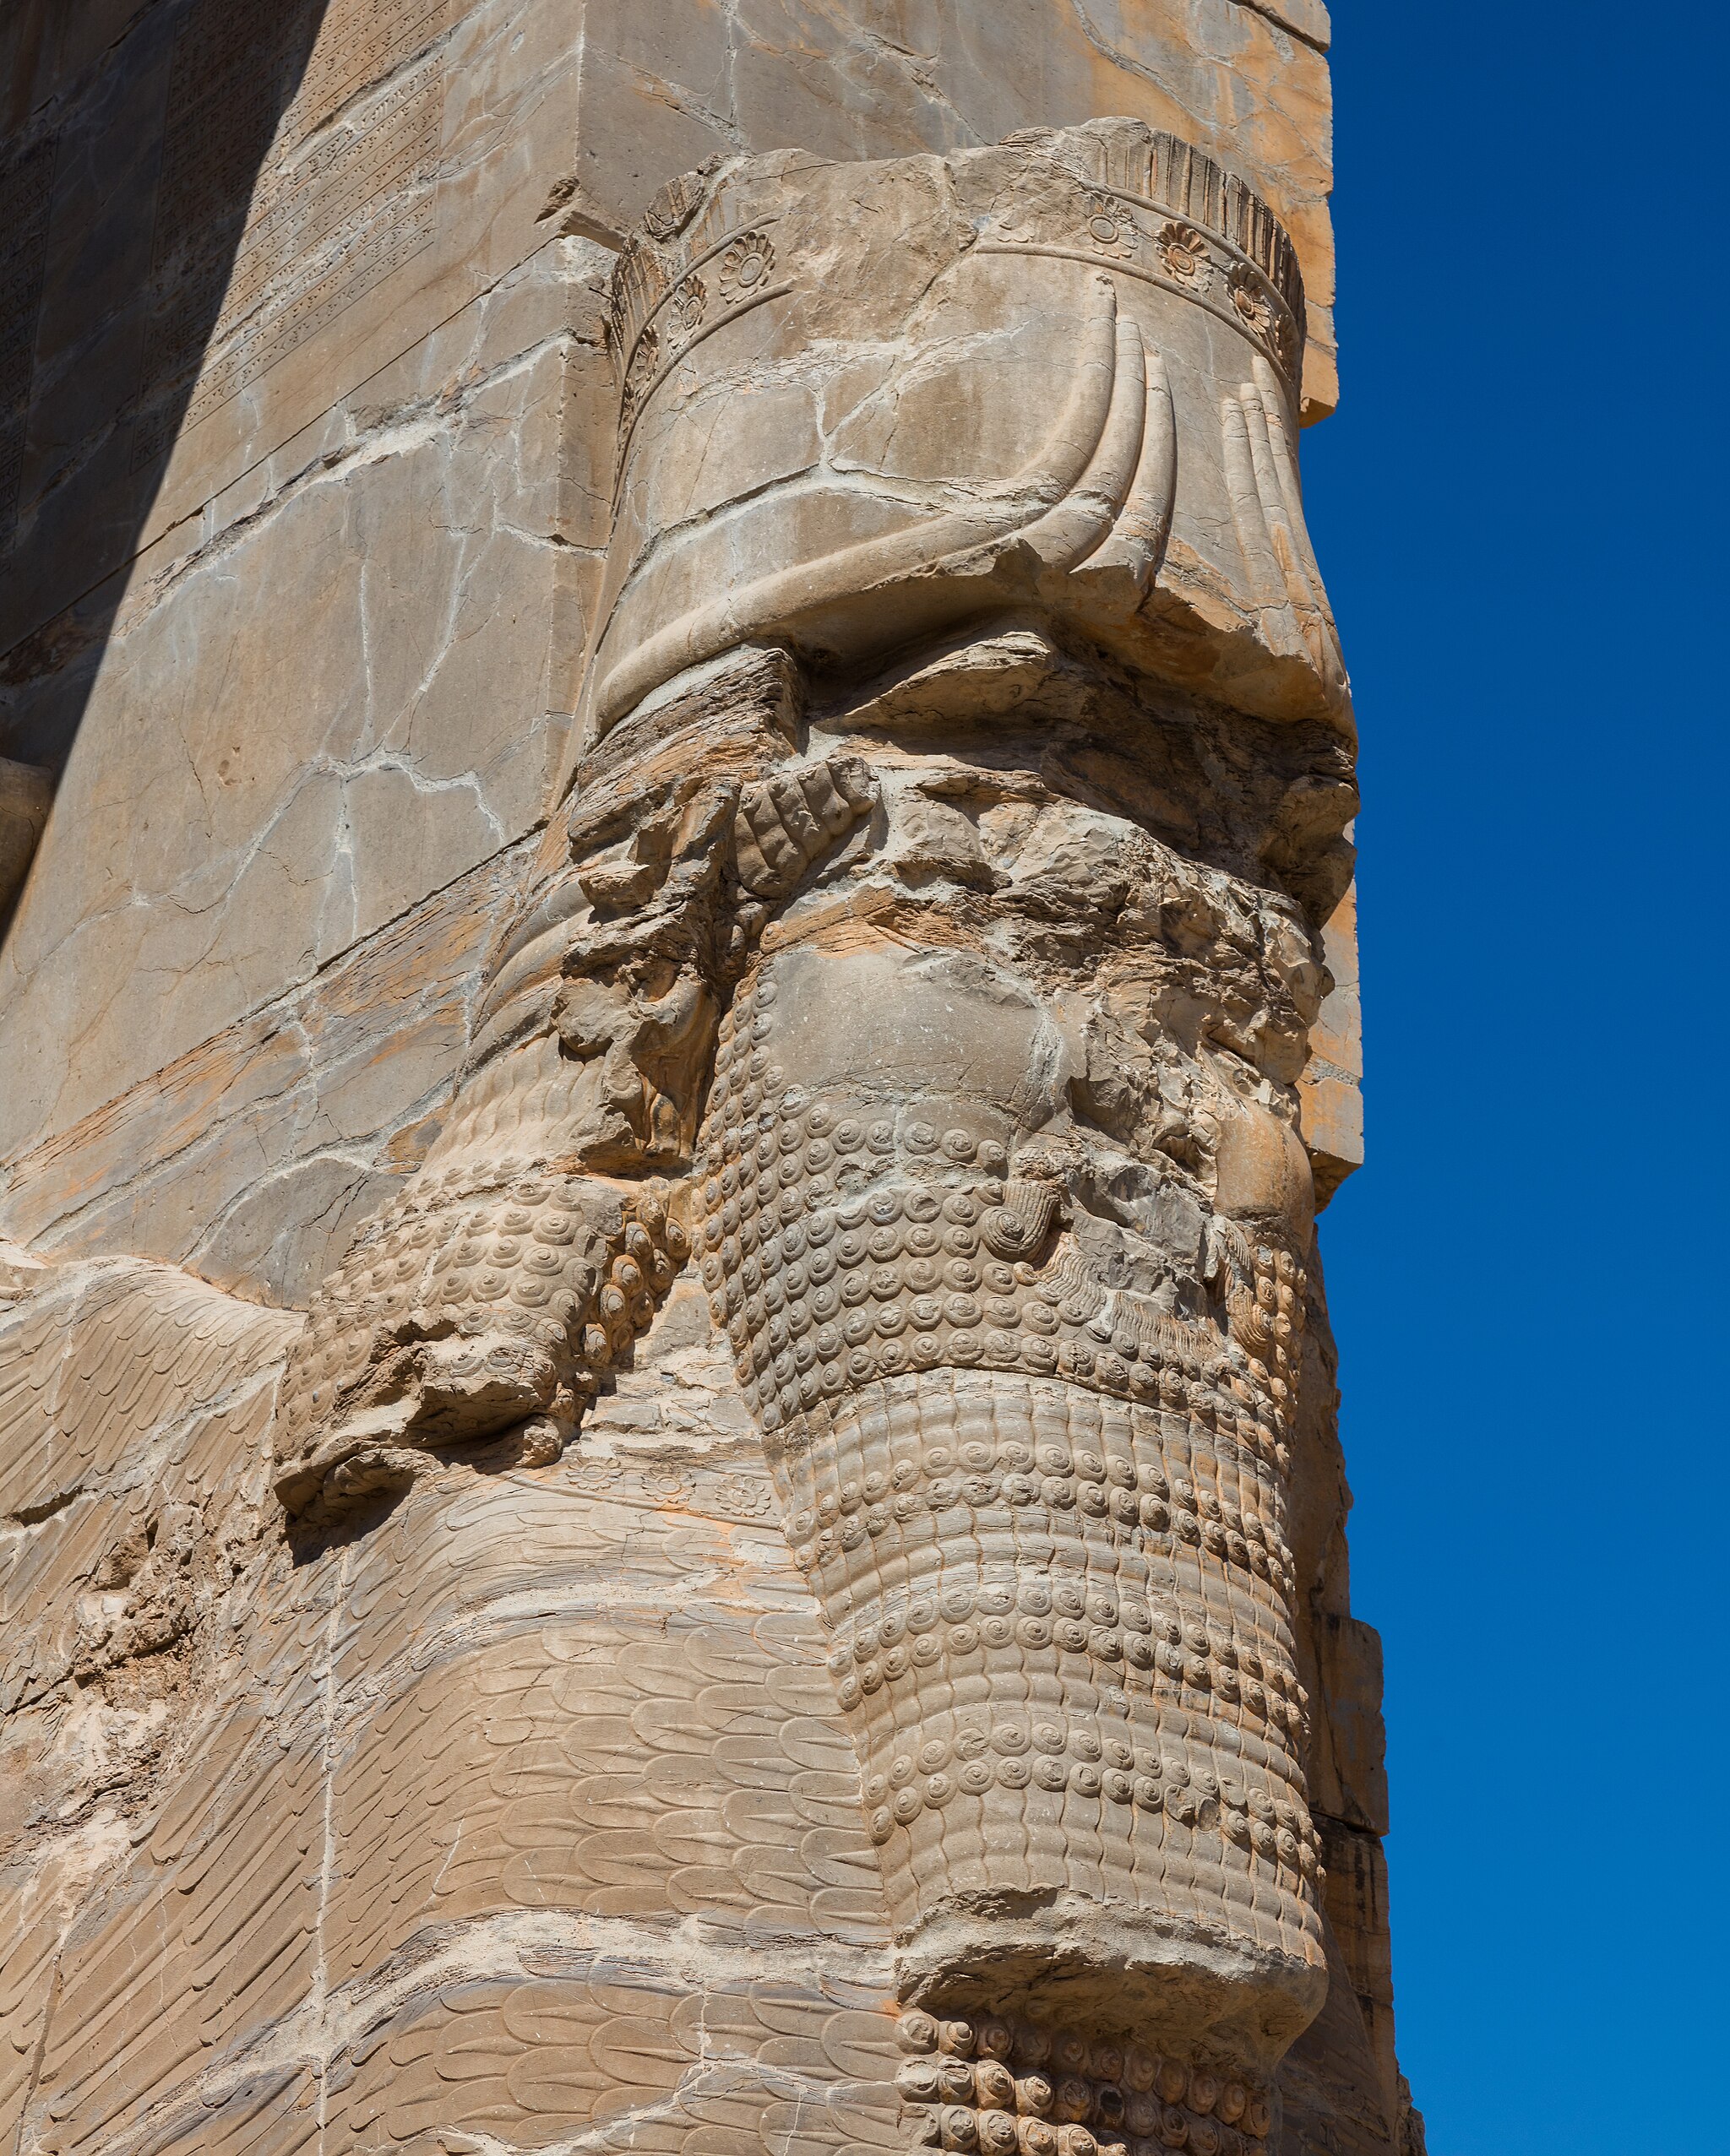
Title: Persépolis, Irán, 2016-09-24, DD 28
Description: Persepolis, Iran
Date: 2016-09-24 10:43:52
Categories: Taken with Canon EOS 5DS R, September 2016 in Iran, Images by User:Poco a poco, Images from Wiki Loves Monuments 2016, Cultural heritage monuments in Iran with known IDs, Images of Iran by User:Poco a poco, Images from Wiki Loves Monuments by User:Poco a poco, Images from Wiki Loves Monuments 2016 in Iran, Iran photographs taken on 2016-09-24, Images from Wiki Loves Monuments in Marvdasht, 2016 in Persepolis, Details of Gate of All Nations, Images by User:Poco a poco taken in 2016